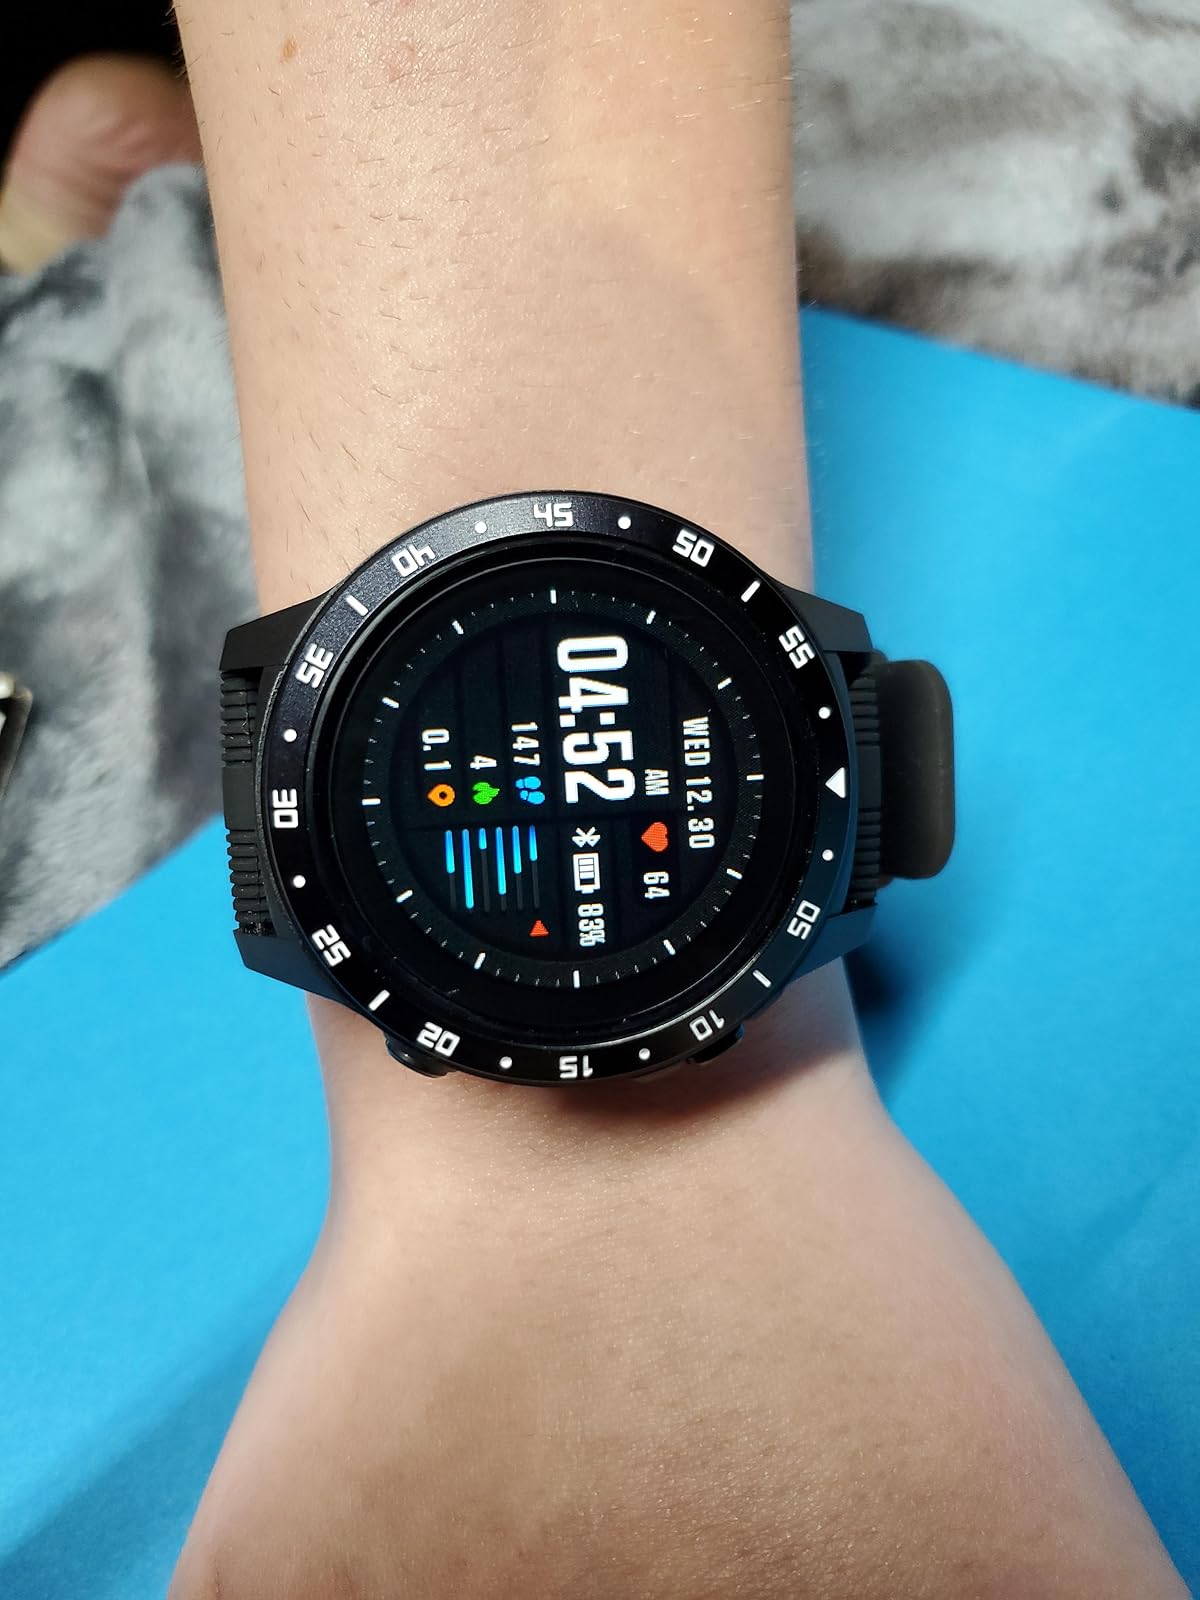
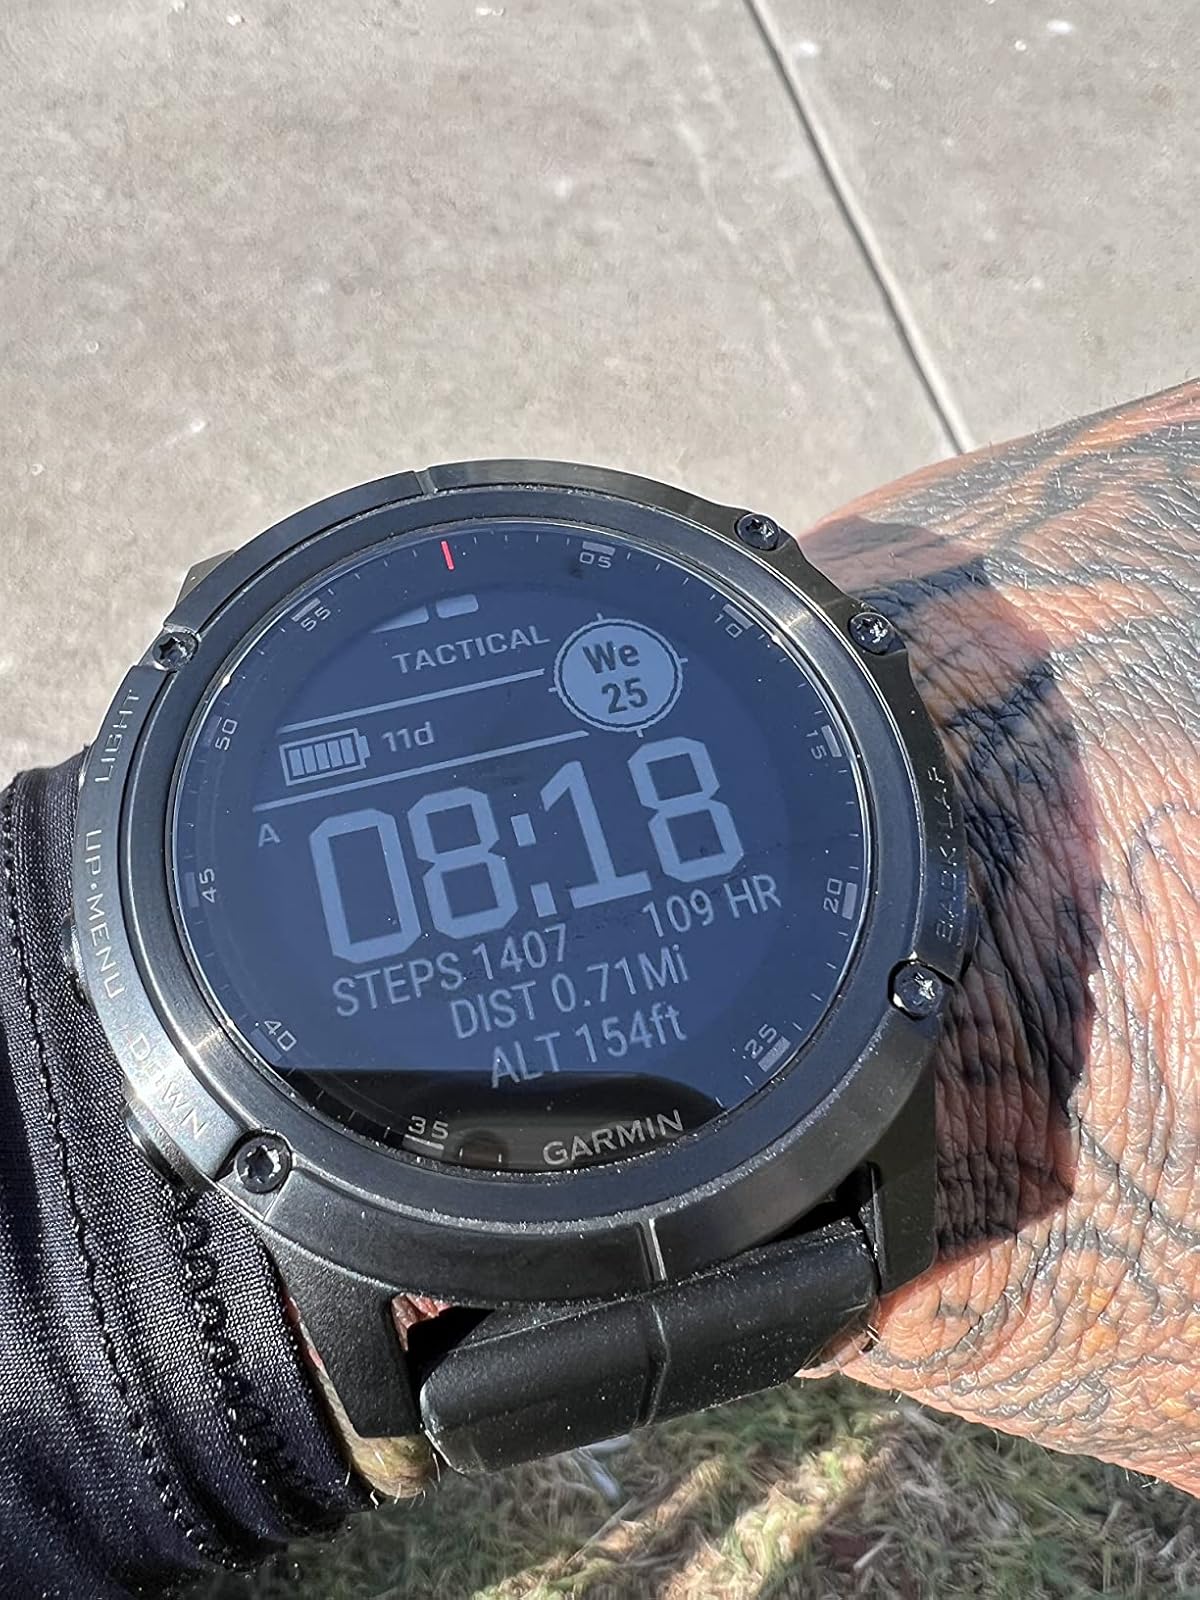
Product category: smartwatch
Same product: no